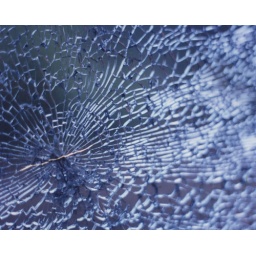
A broken glass window of a train compartment in India.